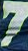
Number: 7